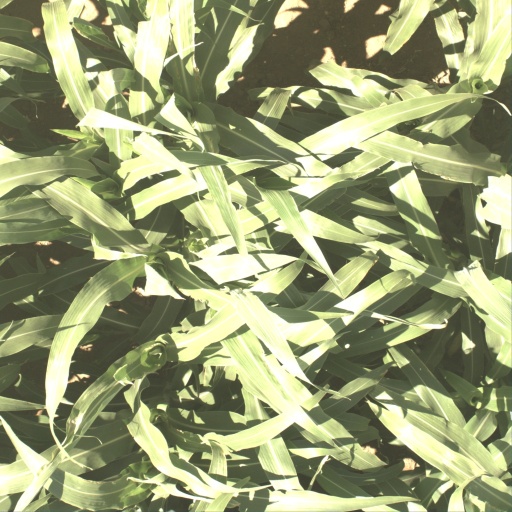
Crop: sorghum